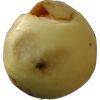
Label: Apple hit 1